Answer in natural language. How many Sofas are visible in the scene? Choose between the following options: 3, 0, 4, 2 or 1
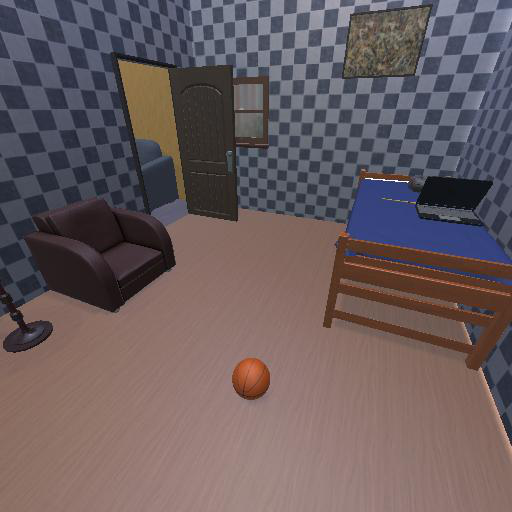
<answer>1</answer>